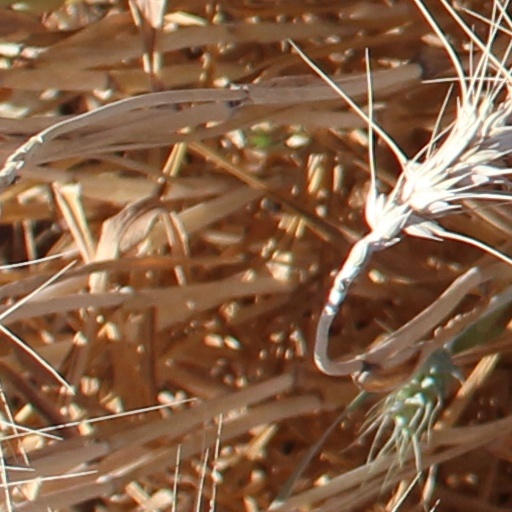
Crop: wheat